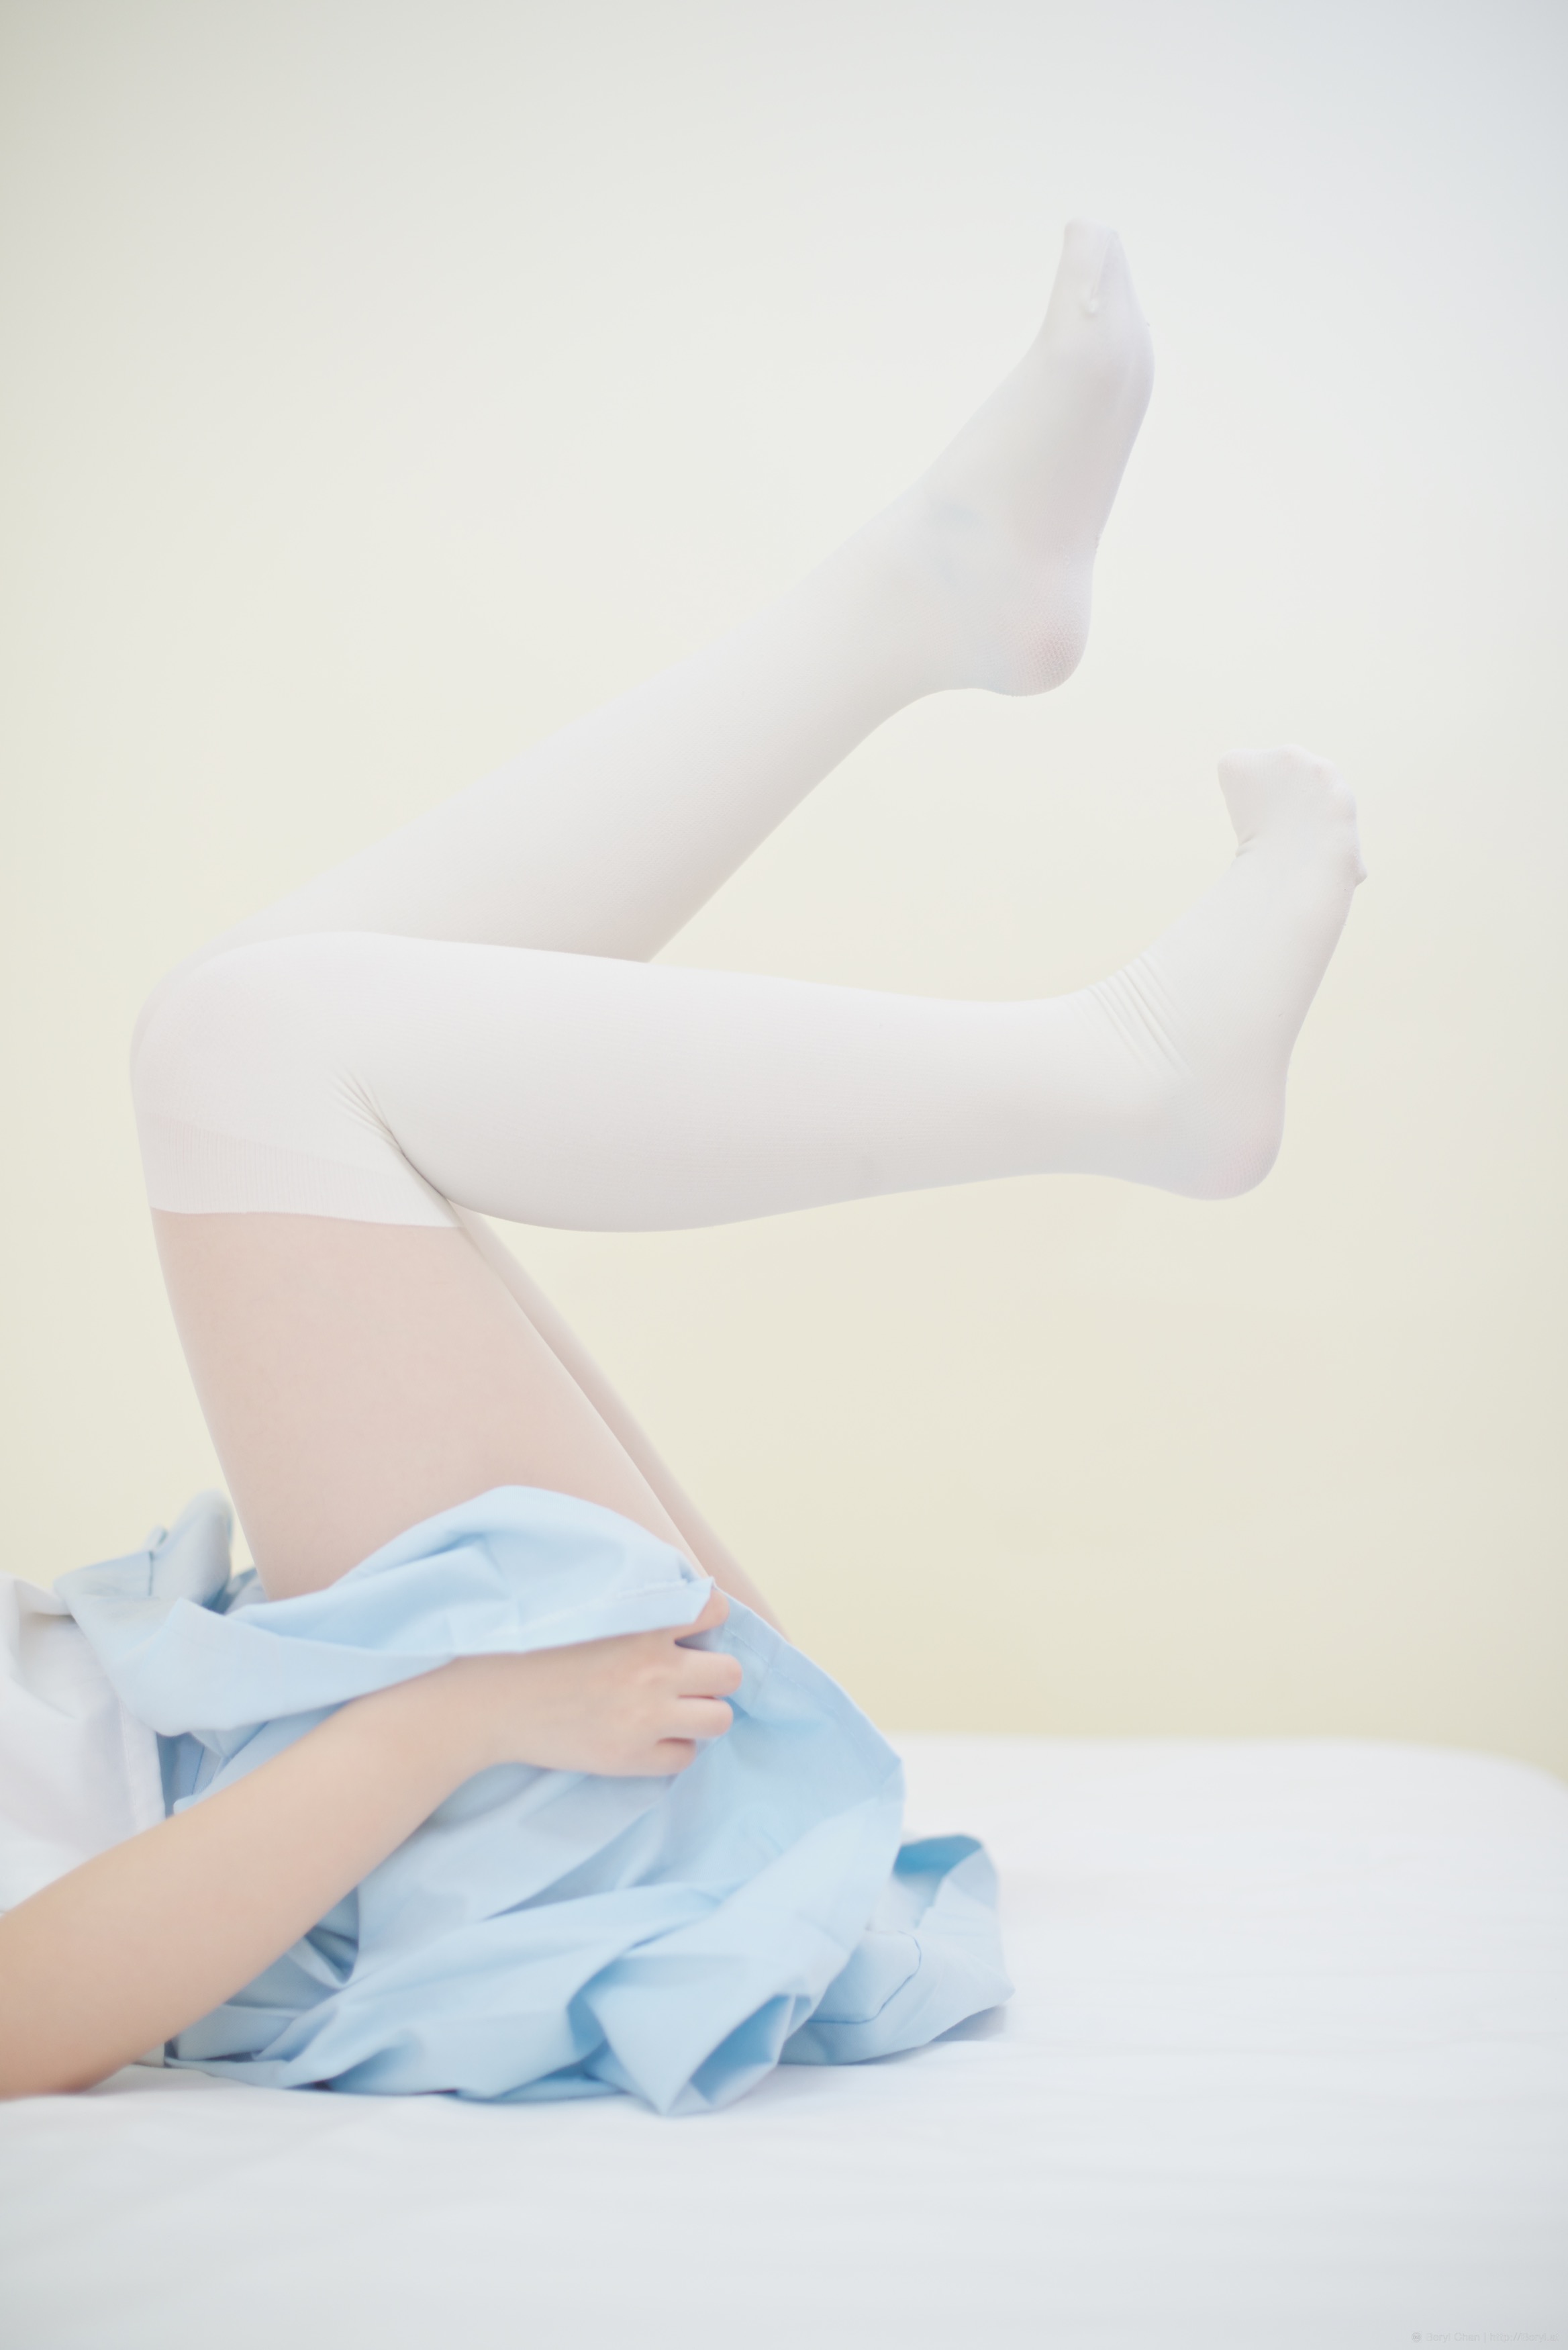
hand, girl, white, sweet, feet, cute, leg, portrait, finger, foot, sitting, indoor, blue, nikon, closeup, arm, human body, lightblue, bed, legs, sneakers, thigh, faceless, uniform, school, skirt, detail, body, socks, kneehighsocks, nikond800e, kneesocks, manuallensnocpu, pantyhose, teenage, longsocks, schoolgirl, schooluniform, sailor, sailoruniform, sock, teen, underwear, panty, highschool, whitesneakers, sense, human positions